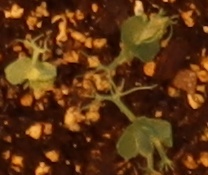
Label: Field Pea